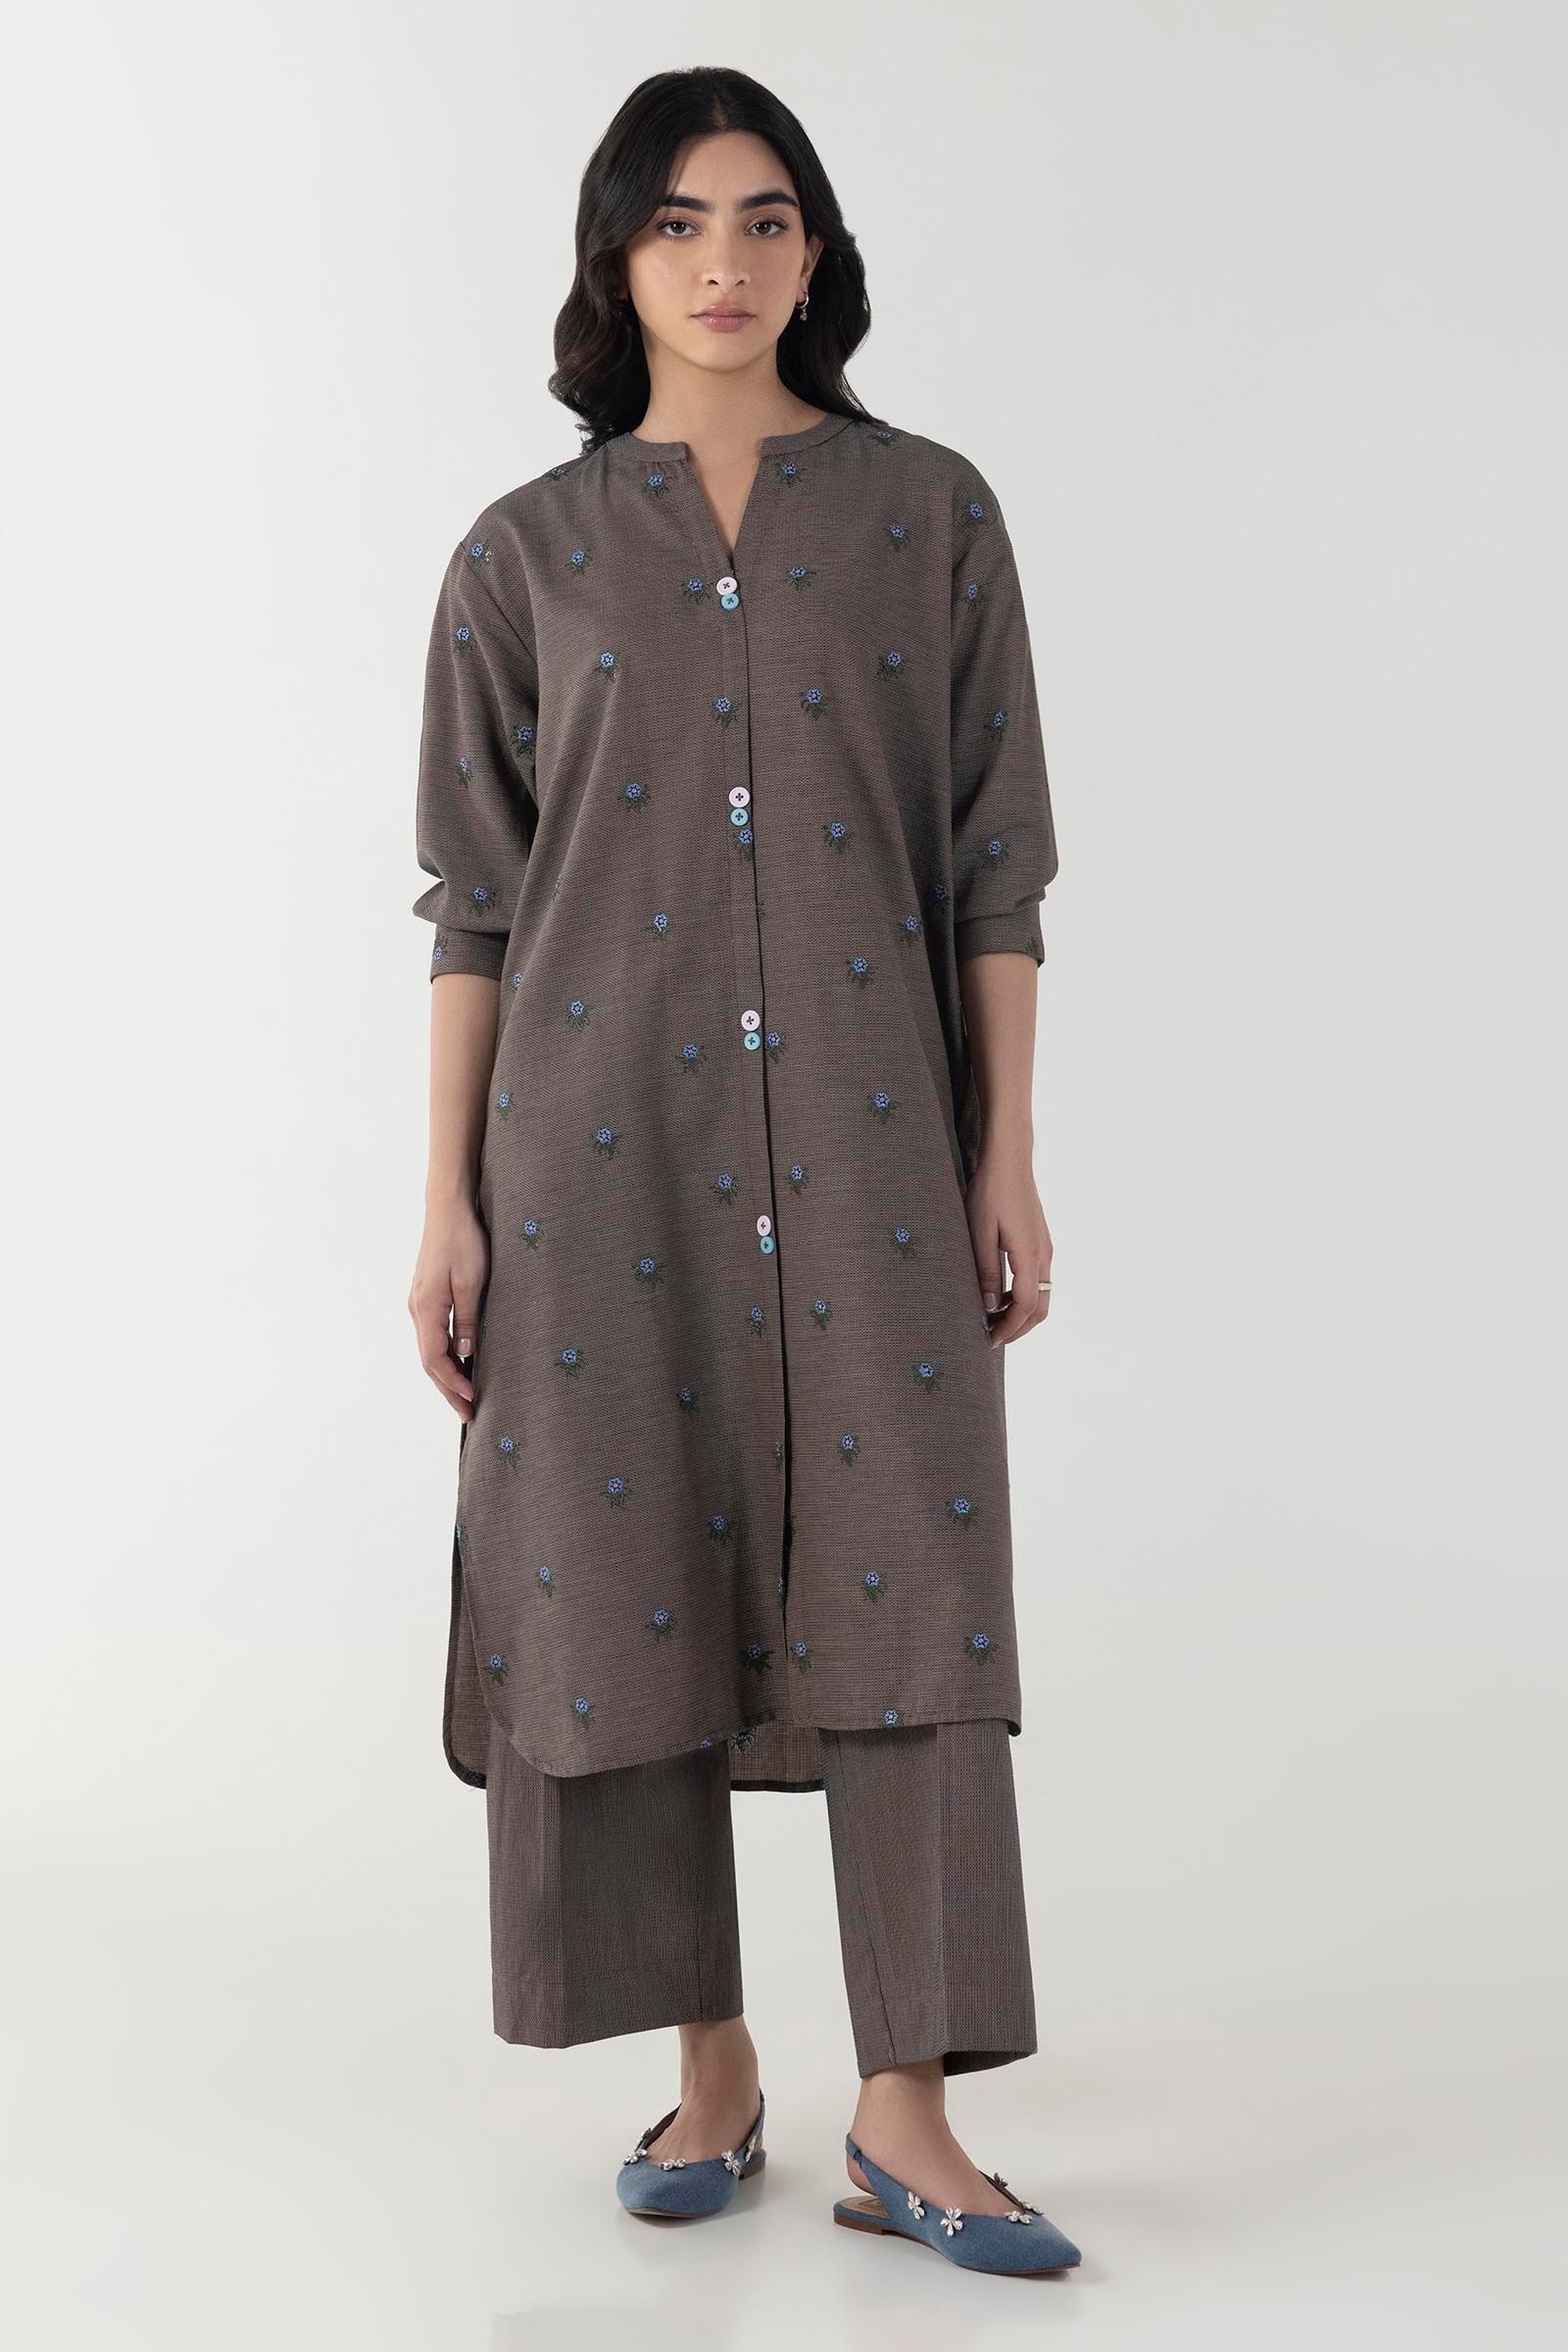
grey multi embroidered tunic